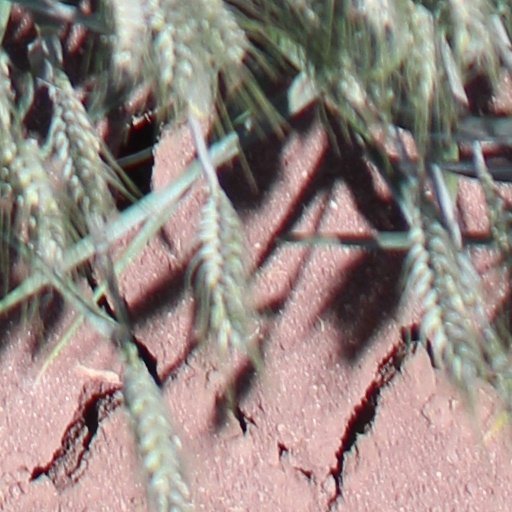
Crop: wheat